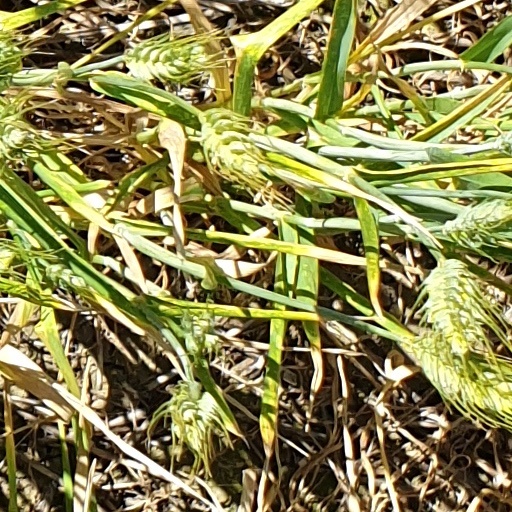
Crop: wheat